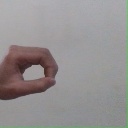
अक्षर: औ